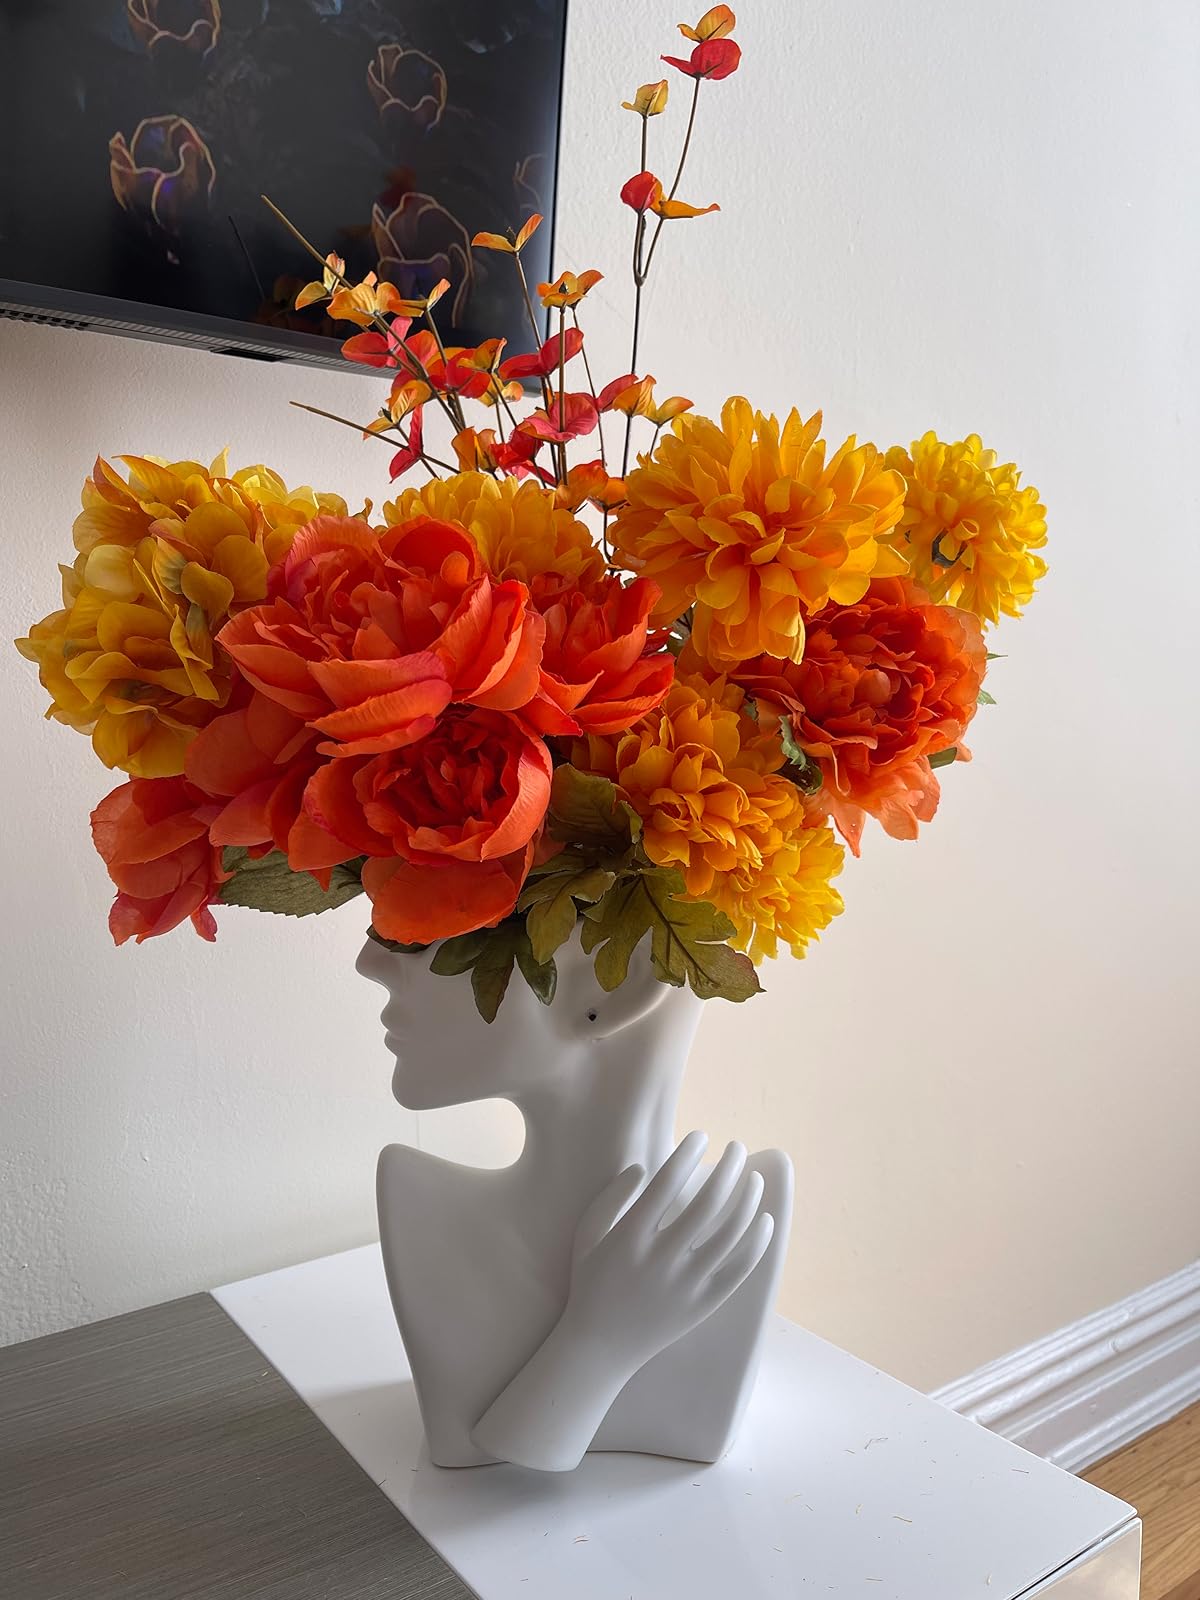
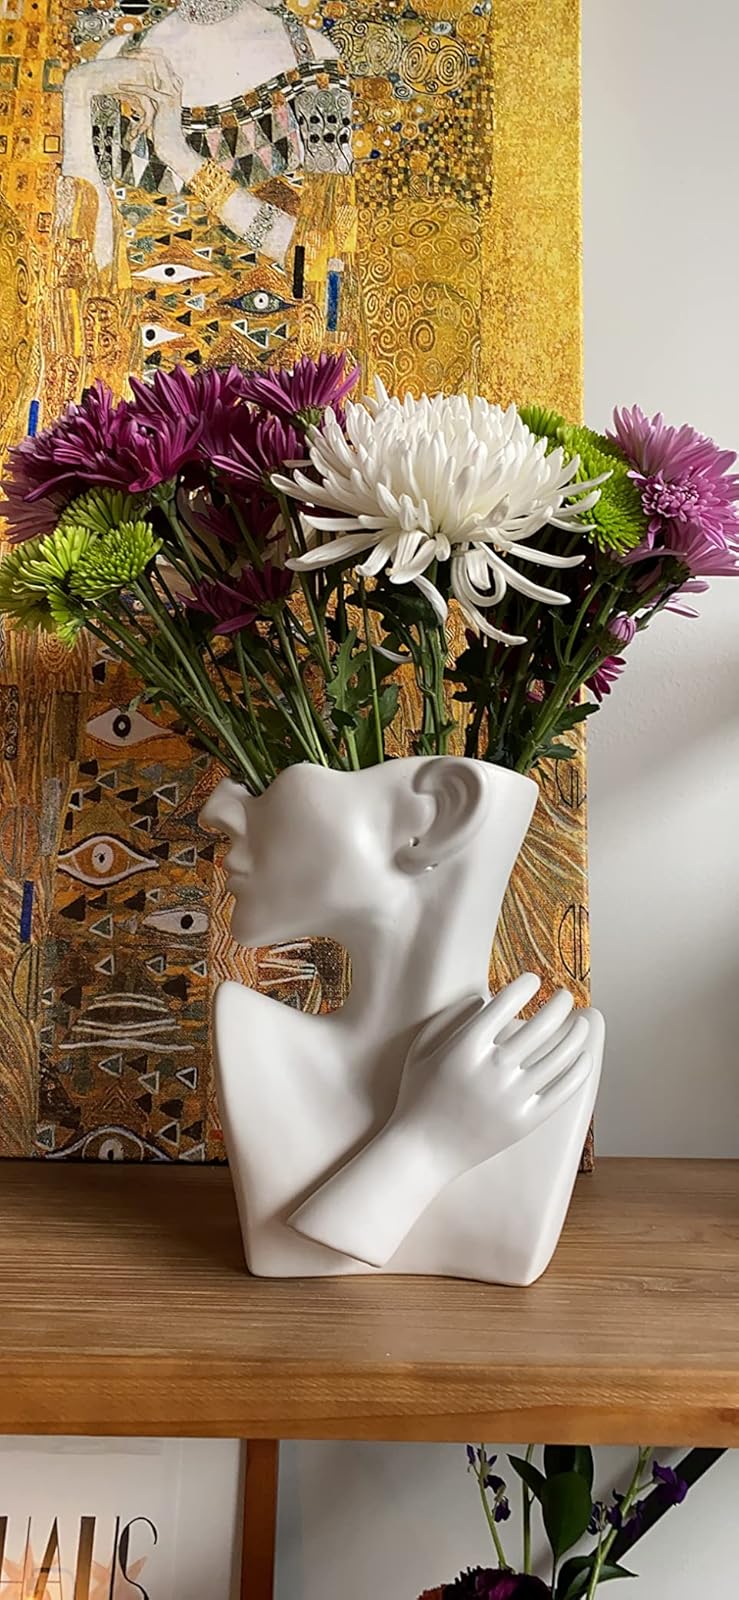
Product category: vase
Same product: yes